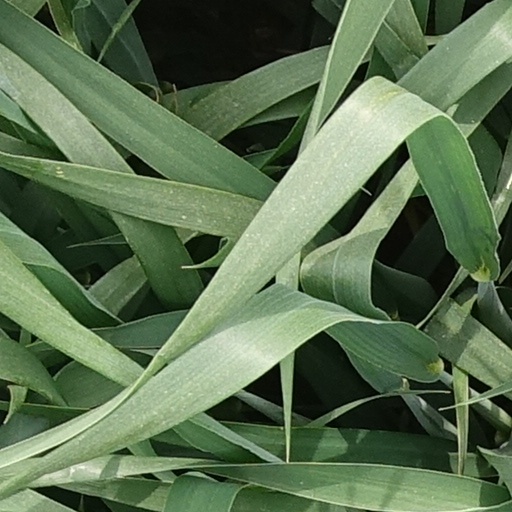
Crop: wheat